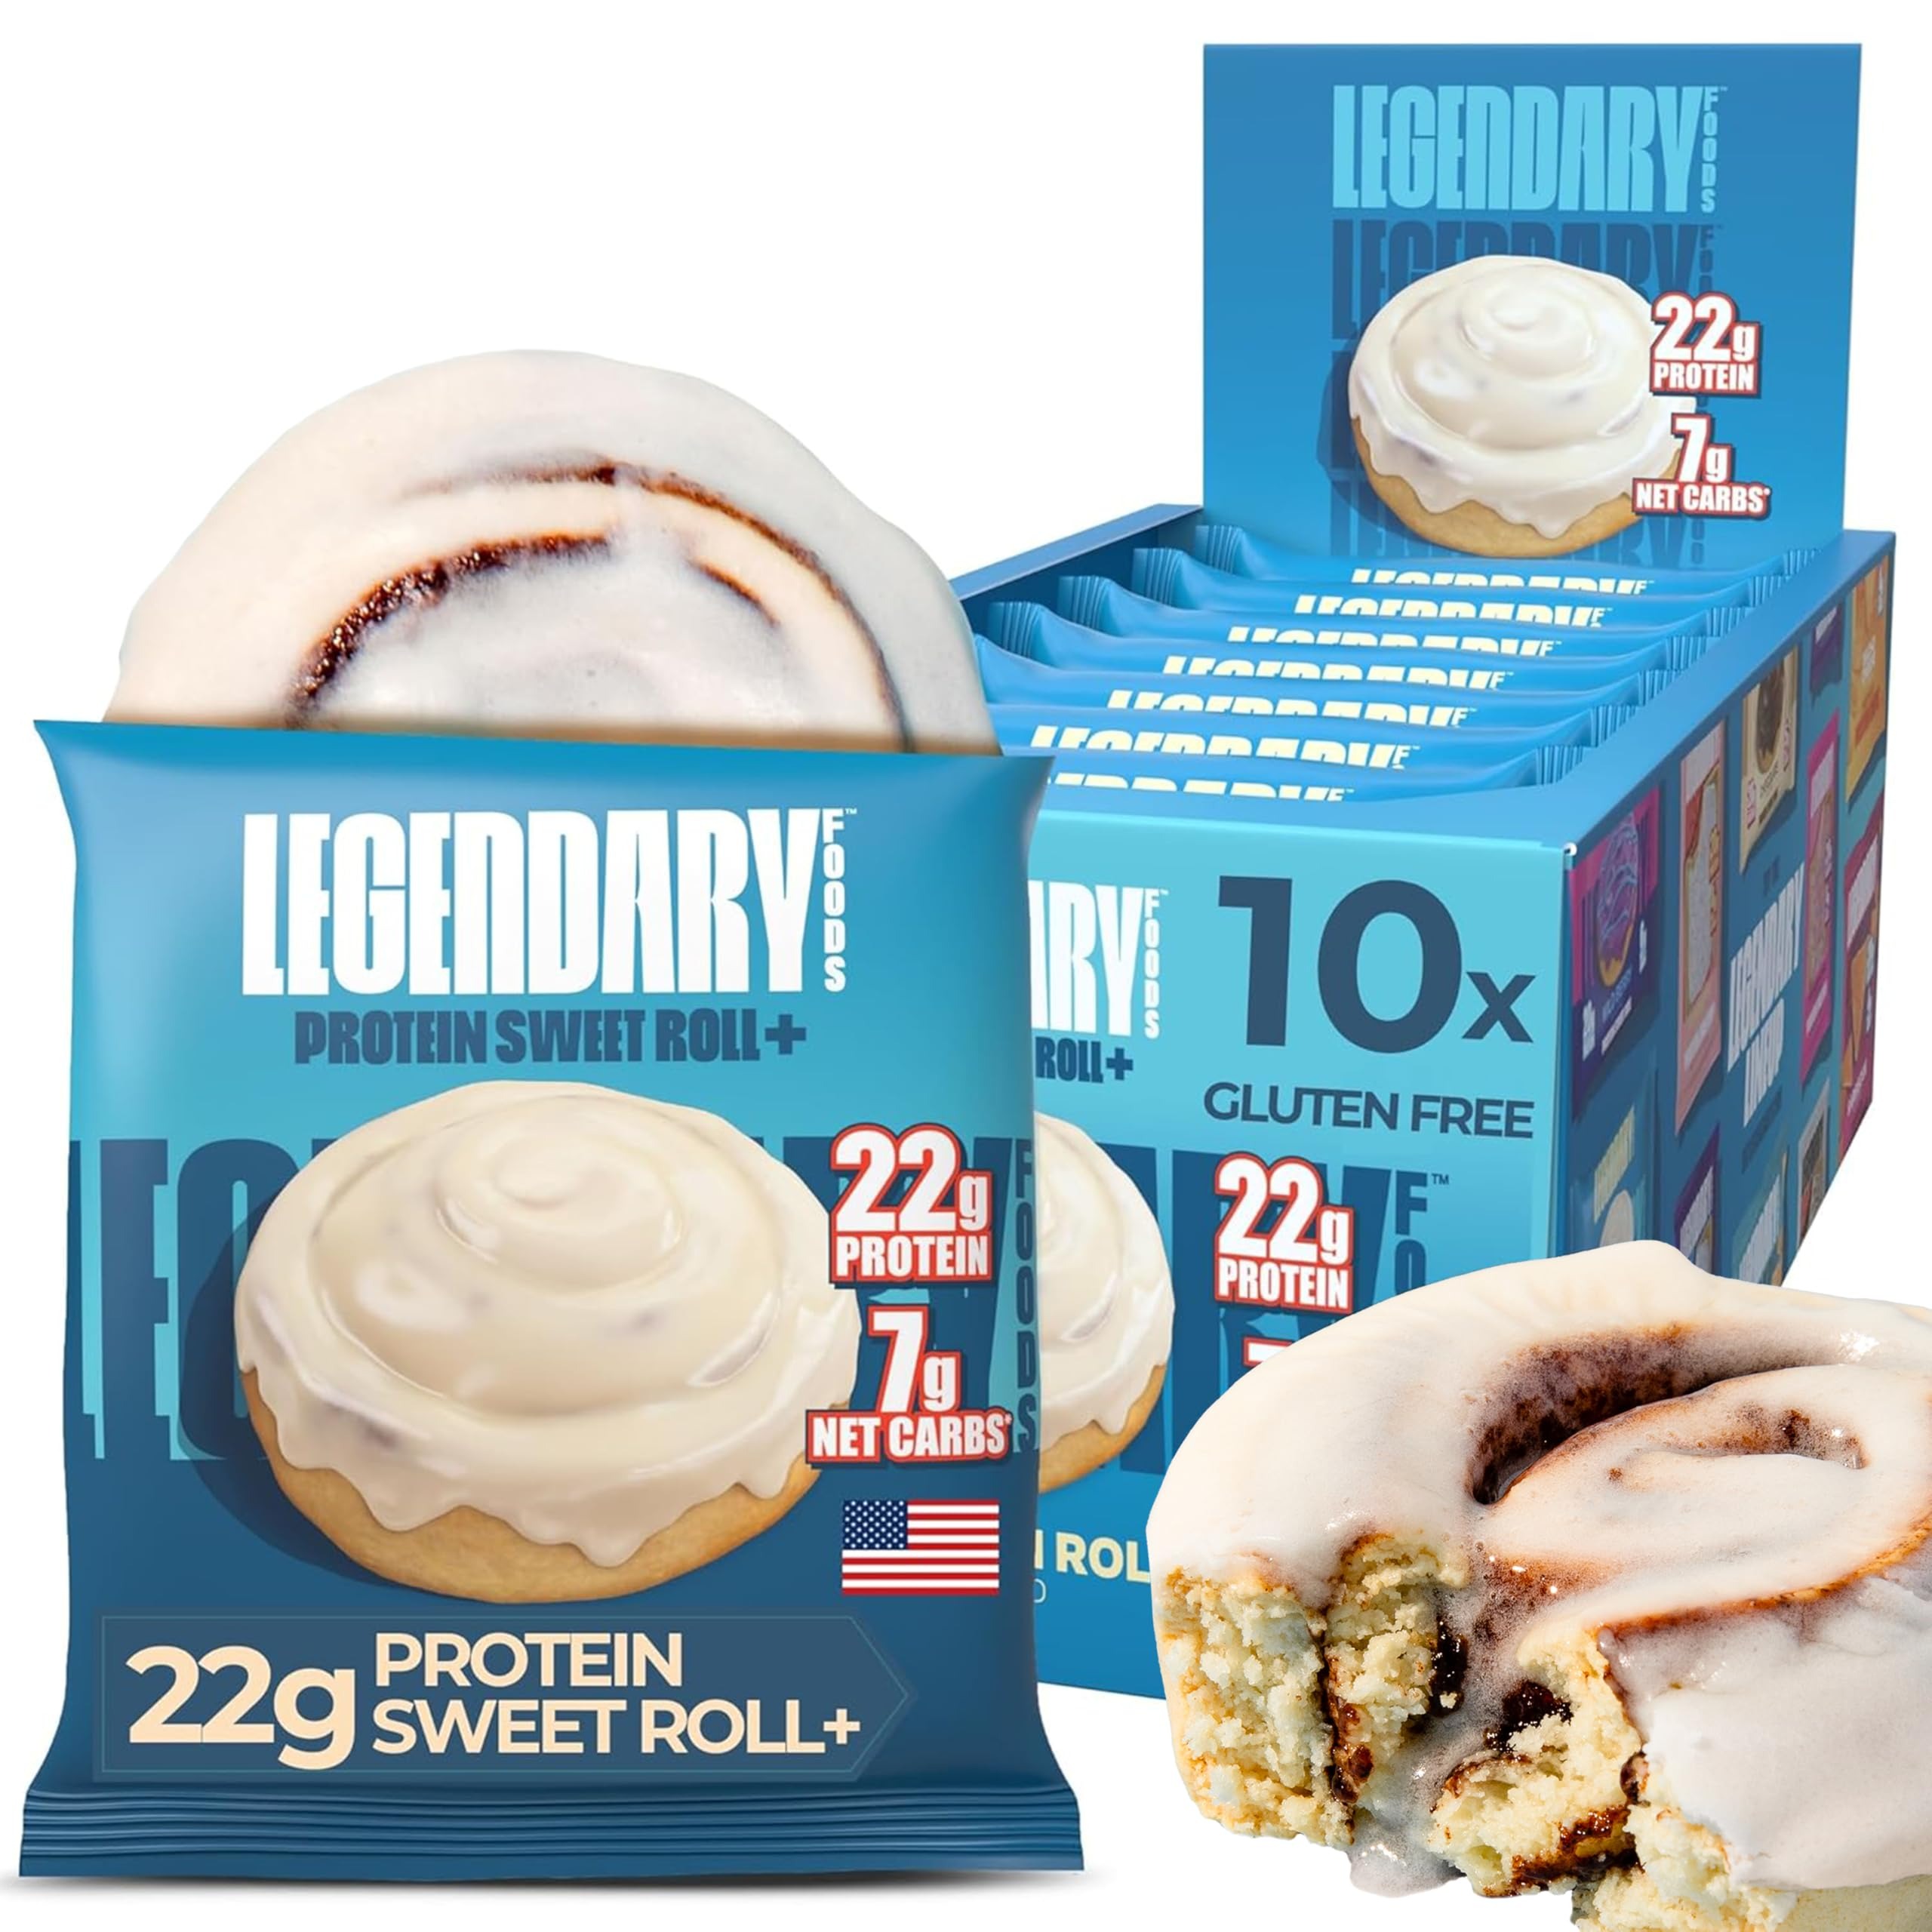
Item Name: Legendary Foods 22g Protein Cinnamon Roll - Premium High Protien Bars, Low Carb Meal Replacement Snack, Low Glycemic Index, Gluten Free Snacks - Sweet Zero Sugar, Keto and Diabetic Friendly 10-Pack
Bullet Point 1: LEGENDARY FOODS 22 gr PROTEIN SWEET ROLL+ CINNAMON ROLL FLAVORED - 10 Individually Wrapped High Protein Snacks for adults are now boosted with extra protein fuel — 22 grams of protein per serving and just 7 grams of net carbs. Providing a substantial protein intake with 0 added sugar. Microwave for 10 seconds for a next-level experience — rich and satisfying cinnamon flavoring, perfectly soft texture and mouthwatering icing!
Bullet Point 2: ERFECT FOR SATISFYING PROTEIN SNACKS BEFORE OR AFTER WORKOUT - If you're on the lookout for sweet but healthy protein snacks or sugar free protein bars, these 22 gr protein alternative bars are a perfect fit. On the go, travel or simply looking for healthy office snack Our Legendary low-carb snacks for weight loss have no added sugars, ideal if you're managing diabetes food, bariatric snacks plan, blood sugar levels, low glycemic snacks or simply have a health-conscious goal in mind.
Bullet Point 3: SUGAR FREE FOR GUILT-FREE INDULGENCE - Enjoy the amazingly satisfying Legendary Cinnamon Bun with zero added sugar, 9g of fiber, and only 7g net carbs, suitable for low - sugar diets. Our protein Sweet Roll+ is the first-ever low-sugar snack that aligns with your health and fitness goals—great for breakfast on the go or pre- and post-workout. Perfect for weight management as the ultimate low-carb snacks for adults.
Bullet Point 4: GLUTEN-FREE AND LOW-CARB KETO SNACKS - Are you looking for a gluten free protein snack or a delicious high protein treats? Legendary Sweet Rolls+ are a perfect gluten free, keto friendly alternative to regular protein bars, rolls or even protein brownies and protein donuts. Whether you're fuelling up for a workout or beating the afternoon slump, eat Legendary protein dessert bars and satisfy your cravings!
Bullet Point 5: LEGENDARY HIGH PROTEIN, LOW CARB SNACKS - Kickstart your morning with high-protein foods and a delicious protein breakfast, essential for a nutritious and balanced diet. We've packed our sweet rolls with whey protein isolate, micellar casein, collagen peptides, and fiber. A great alternative to low-carb protein bars and a convenient option for fitness enthusiasts, weight los, athletes, or anyone looking to increase their daily protein intake and have gluten free lunch food.
Product Description: Legendary Foods 22 gr High Protein Sweet Roll+ Cinnamon Roll Flavored, Keto Friendly and Low Carb Cinnamon bun alternative. 22 grams of protein per serving and just 7 grams of net carbs and less than <1g of total sugars, suitable for low sugar diets and diabetic friendly. Legendary Sweet Rolls+ are a perfect gluten free, keto friendly alternative to regular protein bars, rolls or protein powder. Enjoy on the go, while travelling or simply as a great break time bite to fuel up your energy. These low carb snack cakes are gluten free. and sugar free snacks. Legendary Foods low calorie snacks are perfect fit for someone who is following their daily calorie intake. Enjoy a delicious, sugar free cinnamon roll that's diabetic friendly and is a great paleo snacks and glycemic friendly. Amazing options as gluten free lunch food or a delicous keto cakes, zero carb and no sugar.
Value: 24.3
Unit: Ounce

Price: 17.99